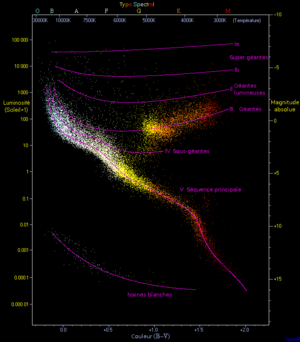
L'évolution d'une étoile, ou évolution stellaire, désigne l'ensemble des phénomènes allant de la formation à la « mort » d'une étoile. Elle peut être décomposée en plusieurs phases principales dont la formation de l'étoile, son séjour sur la séquence principale et sa phase finale.
En astrophysique, le sommet de la branche des géantes rouges, généralement désigné dans la littérature par son équivalent anglophone Tip of the Red Giant Branch et abrégé TRGB, est une méthode d'évaluation des distances extragalactiques utilisant la luminosité infrarouge maximum des géantes rouges de population II. Il tire son nom du diagramme de Hertzsprung-Russell, représentant la luminosité des étoiles en fonction de leur indice de couleur, c'est-à-dire de leur température de surface, diagramme dans lequel les géantes rouges forment une branche latérale partant de la séquence principale en direction du bord supérieur droit du diagramme.
Une étoile pauvre en hélium, ou étoile He-weak, est une étoile chimiquement particulière de la séquence B. Dite étoile CP4 dans le cas des He-weak, elle se caractérise par des raies de l'hélium d'intensité plus faible que l'observation des couleurs UBV ne le laisserait supposer.
Les modèles de structure stellaire décrivent la structure interne des étoiles de différentes masses et âges, ainsi que permettent de faire des prédictions sur la luminosité, la couleur et l'évolution future de ces étoiles.
Une naine blanche est un objet céleste de forte densité, issu de l'évolution d'une étoile de masse modérée après la phase où se produisent des réactions thermonucléaires. Cet objet a alors une taille très petite comparativement à une étoile, et conserve longtemps une température de surface élevée, d'où son nom de « naine blanche ».
Le Système solaire, ou système solaire, est le système planétaire auquel appartient la Terre. Il est composé d'une étoile, le Soleil, et des objets célestes gravitant autour de lui : les huit planètes confirmées et leurs 185 satellites naturels connus, les cinq planètes naines et leurs neuf satellites naturels connus et les milliards de petits corps. Le système solaire fait partie de la galaxie appelée Voie lactée. Il est situé à environ 8 kpc du centre galactique et effectue une révolution en 225 à 250 millions d'années.